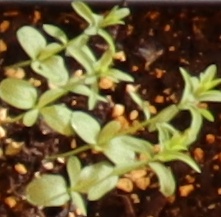
Label: Flax